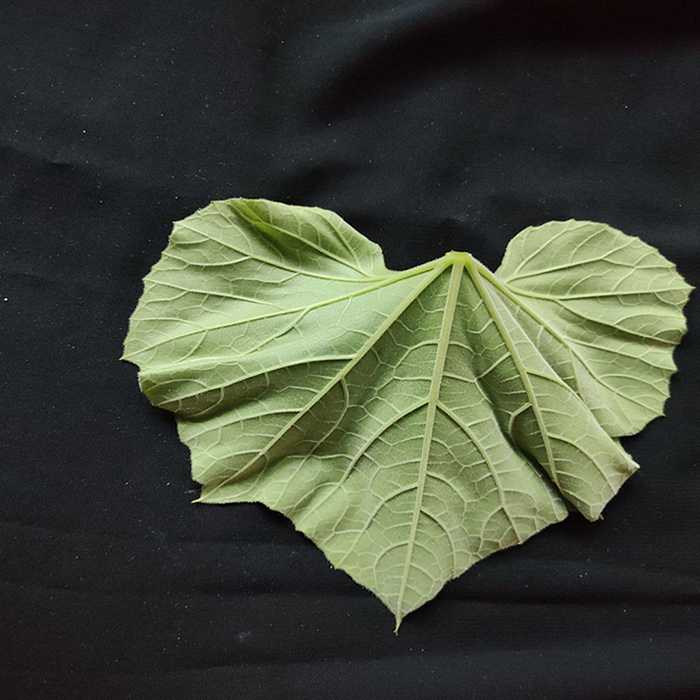
Plant: Bottle gourd
Label: Fresh leaf